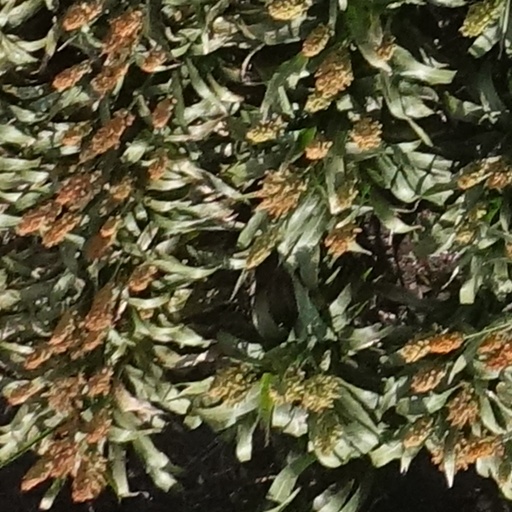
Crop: sorghum